Quba District (Azerbaijan)

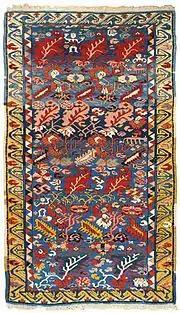

Quba District is one of the 66 districts of Azerbaijan. Located in the northeast of the country, it belongs to the Guba-Khachmaz Economic Region. The district borders the districts of Qusar, Qabala, Ismayilli, Shamakhi, Shabran, and Khachmaz. Its capital and largest city is Quba. As of 2020, the district had a population of 173,400.